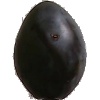
Label: Plum 3